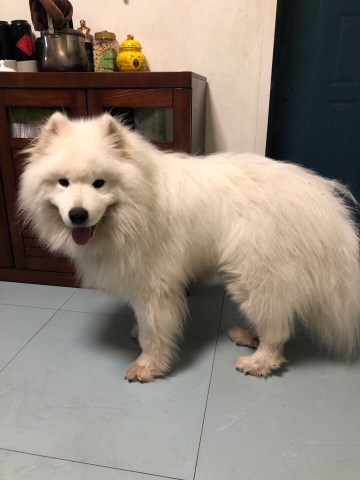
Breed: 2192-n000088-Samoyed